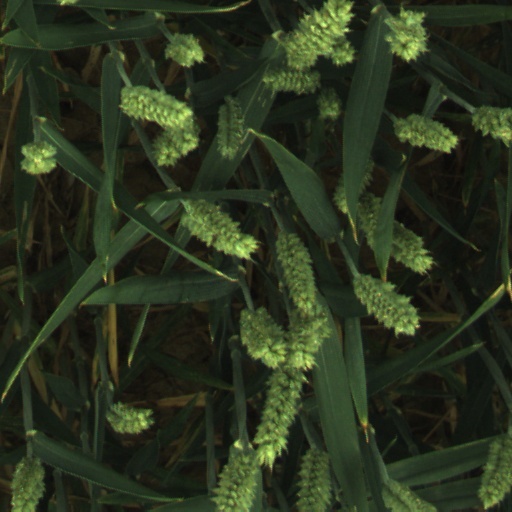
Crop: wheat